Charles Brenton Fisk

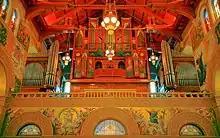
1984 Fisk-Nanney organ in the Stanford Memorial Church (op. 85)

In contrast to the tracker-action organs of the baroque period, the use of electro-pneumatic action mechanisms was the mainstream practice in early 20th-century organ building. Fisk was among the first builders to break with this practice: he adopted the tracker action and stop-action mechanisms of historical European and American organs, making him one of the first modern American organ builders to do so. The revitalization of tracker action was a part of the Organ Reform Movement, of which Fisk was cited as a major participant by "The American Organist".